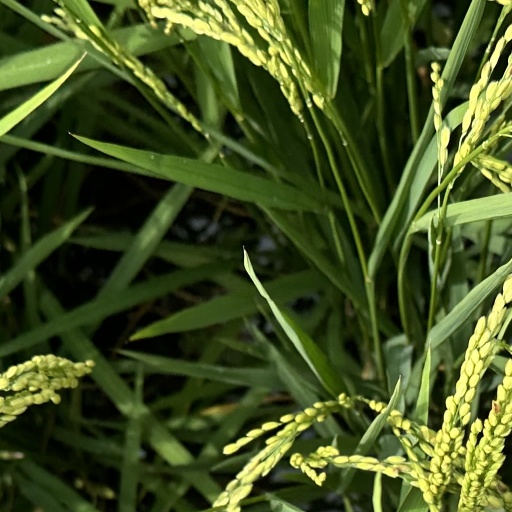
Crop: rice